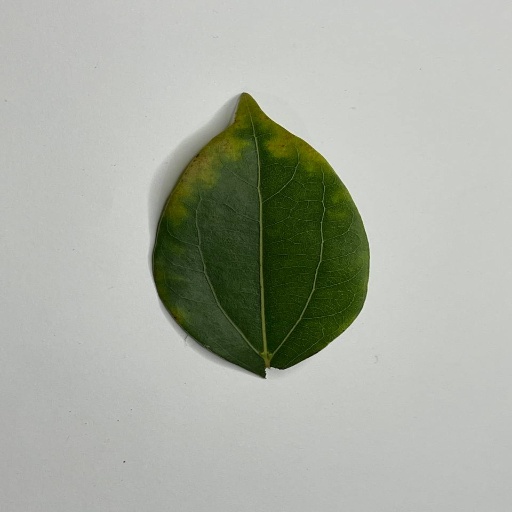
Species: Camphor
Leaf condition: Bacterial Spot